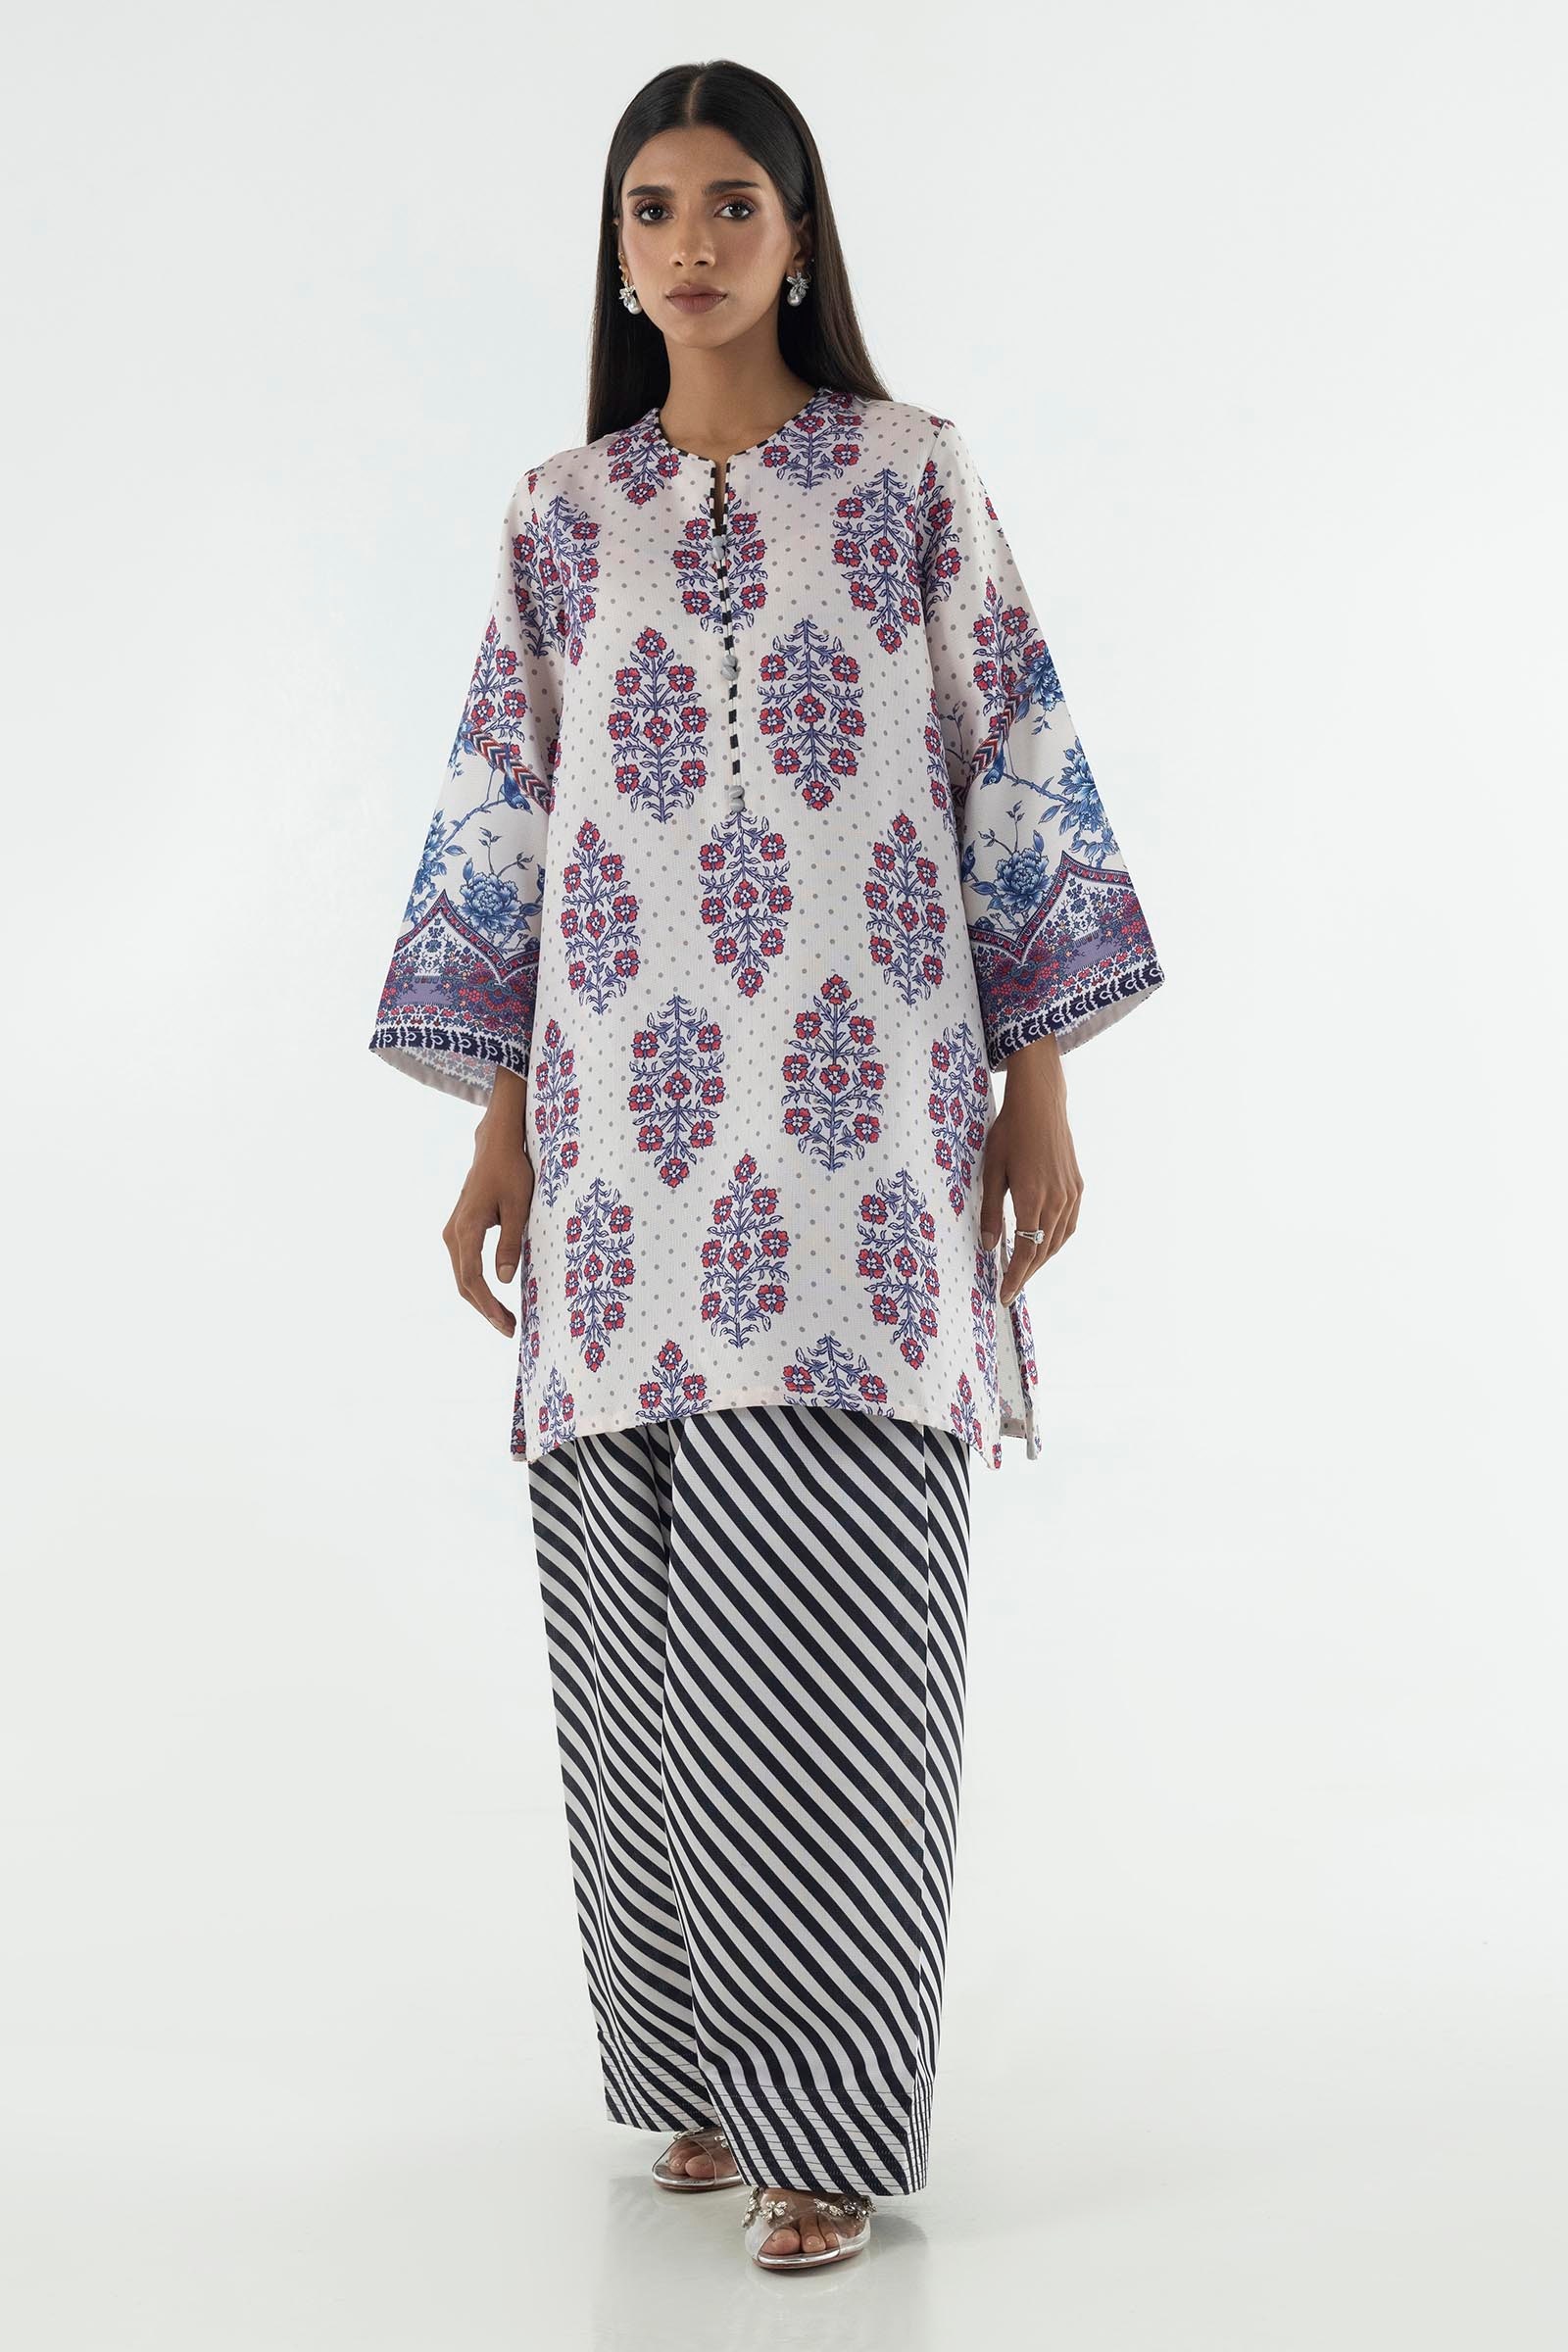
multi print tunic top